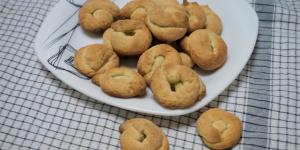
rosquillas de ledesma